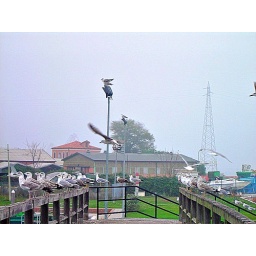
Seagulls are waiting on the bridge in a foggy day, while others are flying